Munich-Feldmoching station

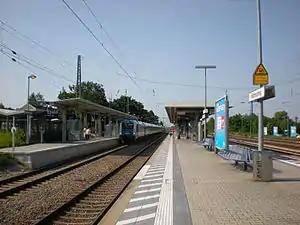
Feldmoching S-Bahn station

Munich-Feldmoching station is a station in the Feldmoching section of Munich District 24, Feldmoching-Hasenbergl. Three rail lines serve the station, S-Bahn line , regional service and U-Bahn line .